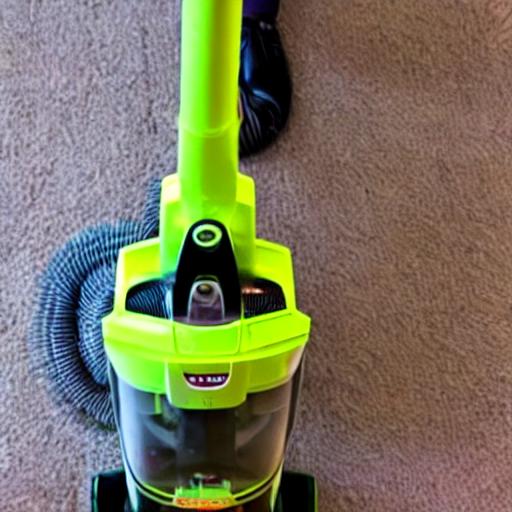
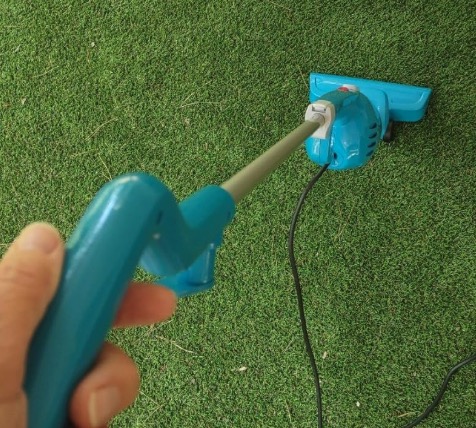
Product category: items_vacuum
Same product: no